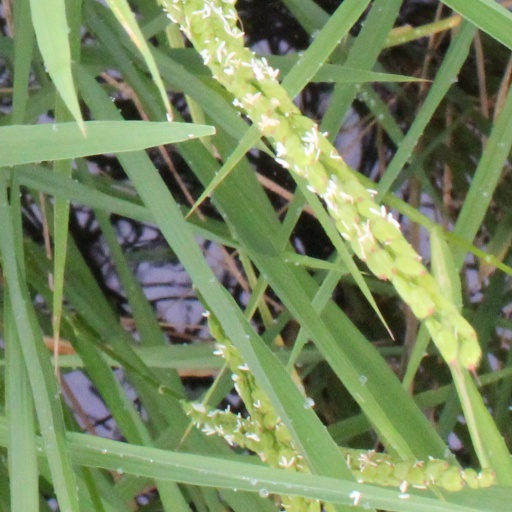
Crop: rice